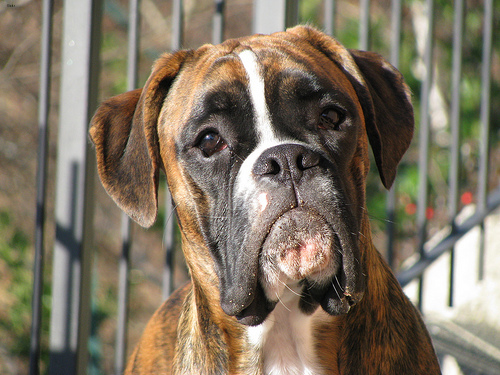
Breed: boxer